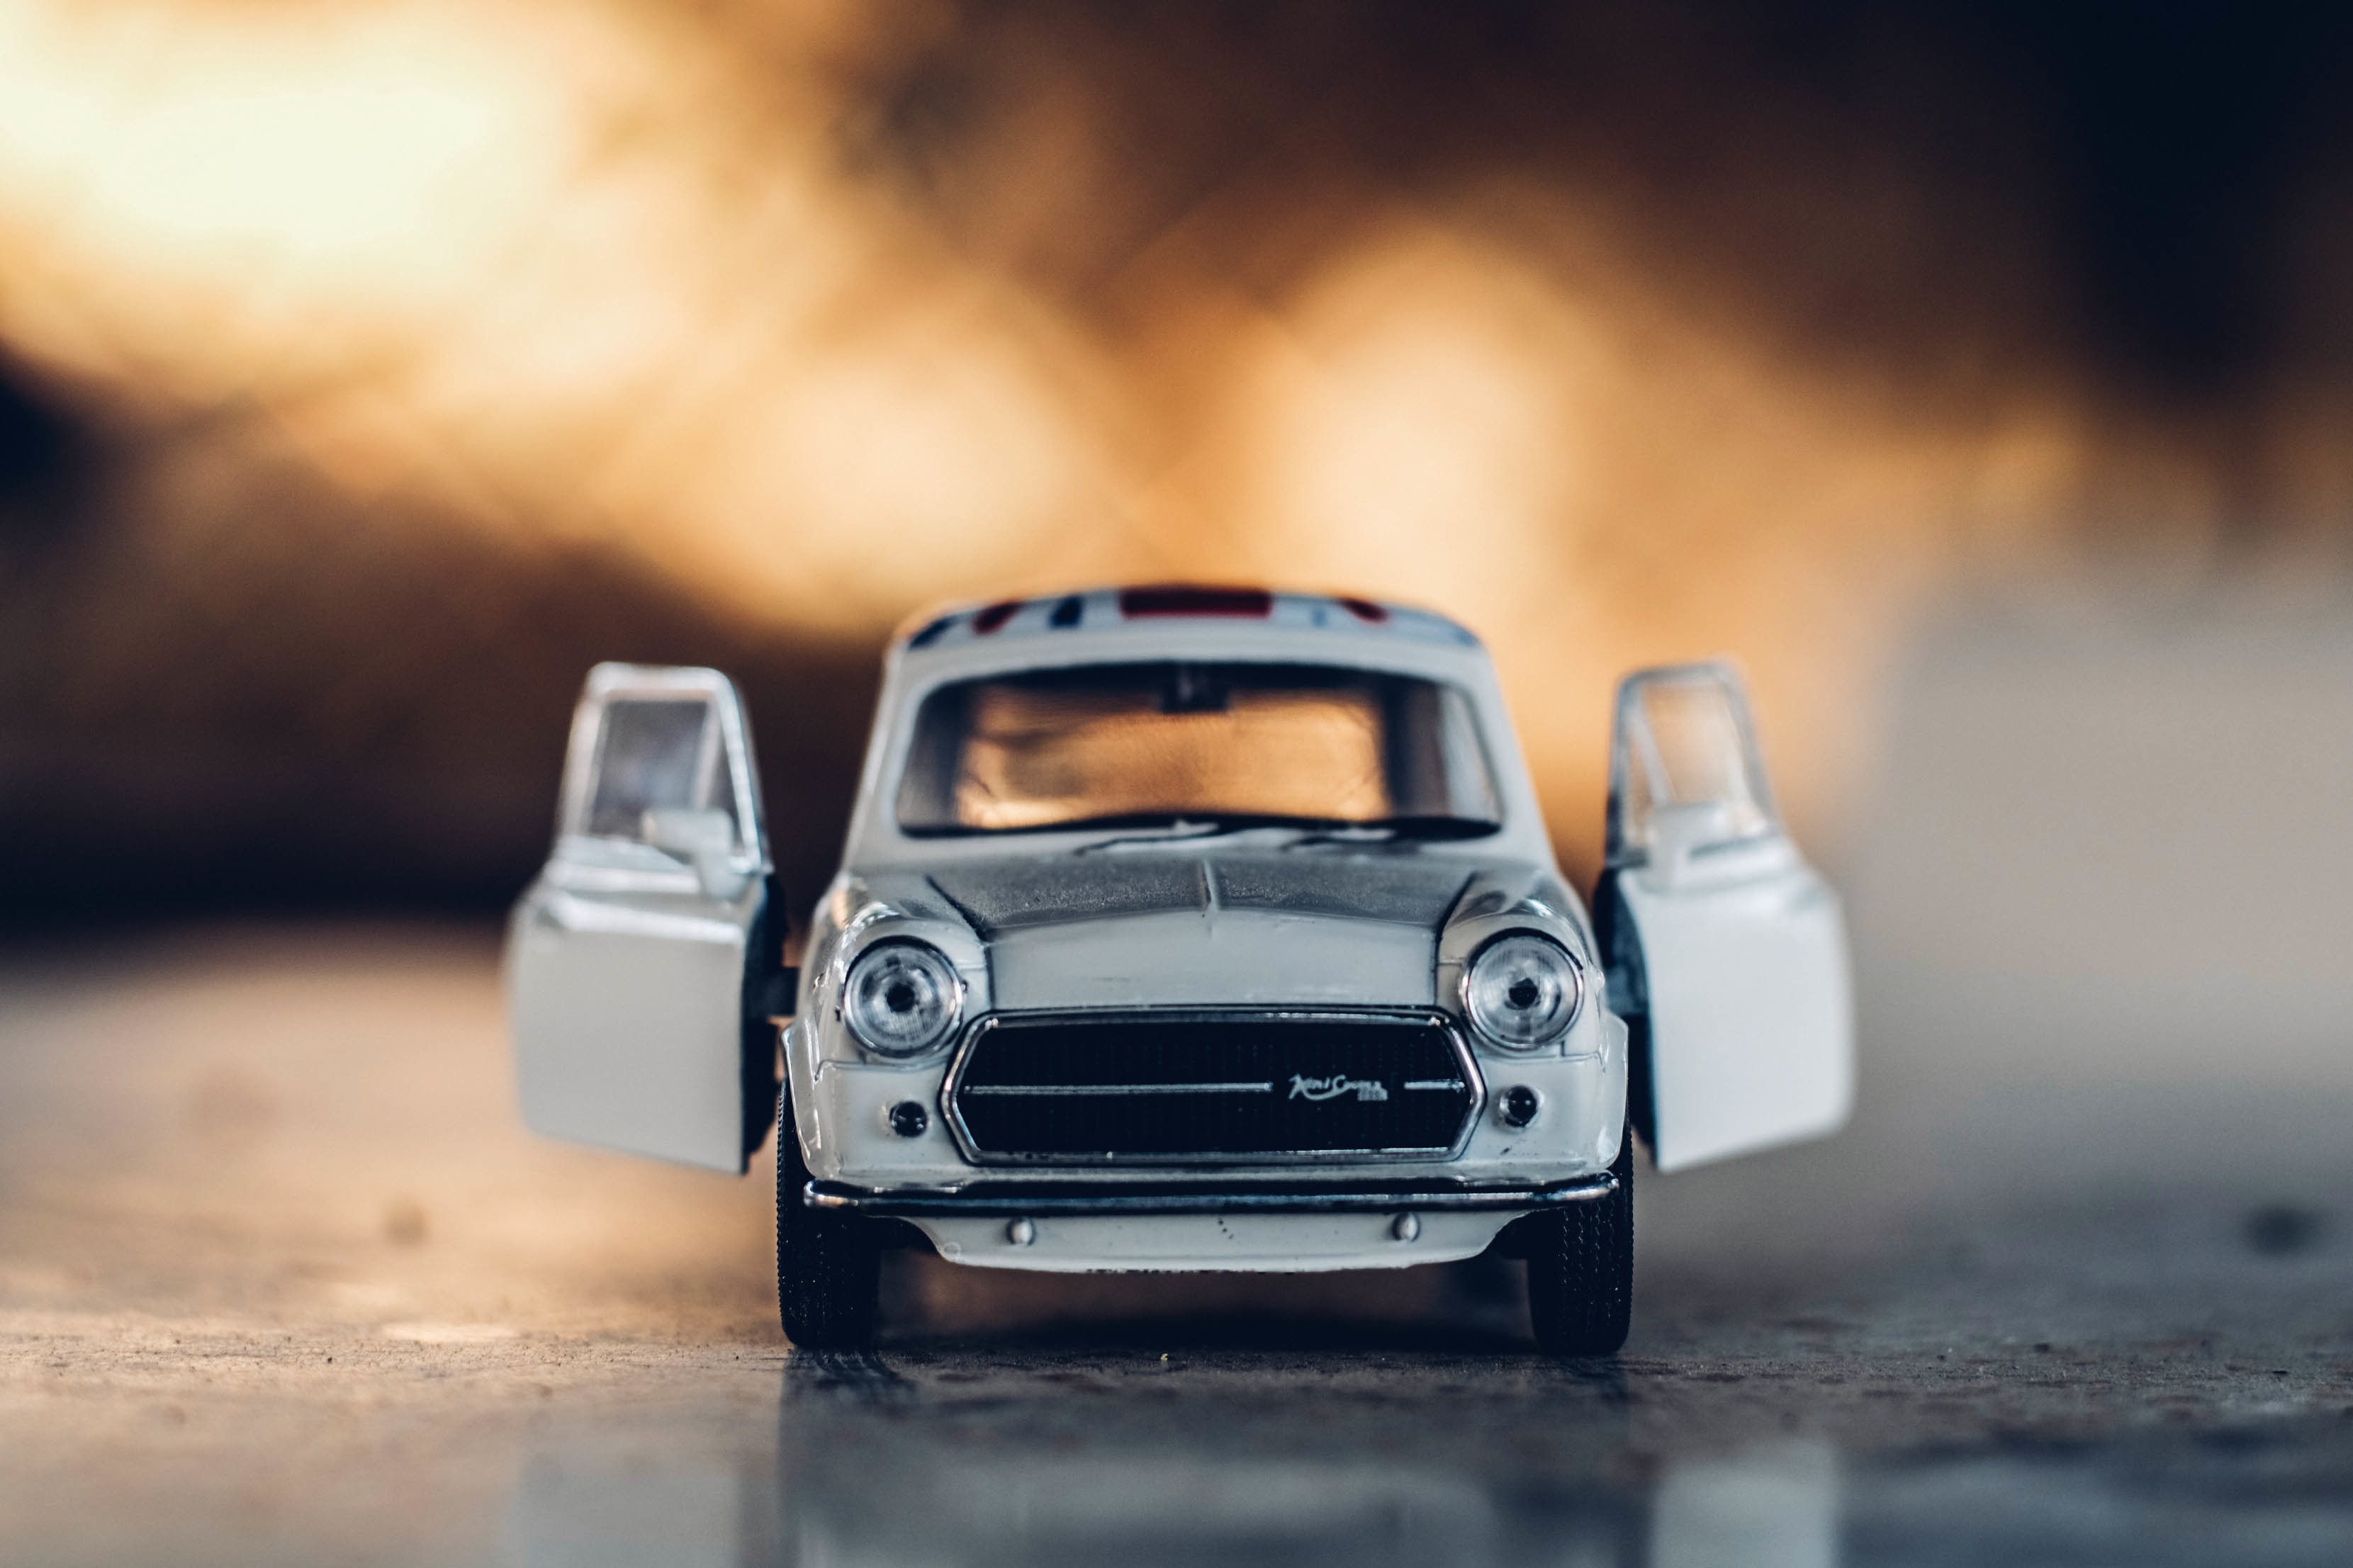
car, vehicle, sports car, mini cooper, race car, mini, automobile make, automotive design, subcompact car